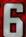
Number: 6